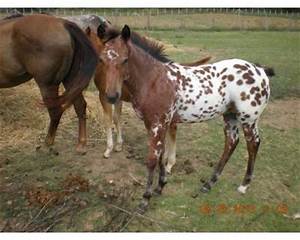
Label: cavallo